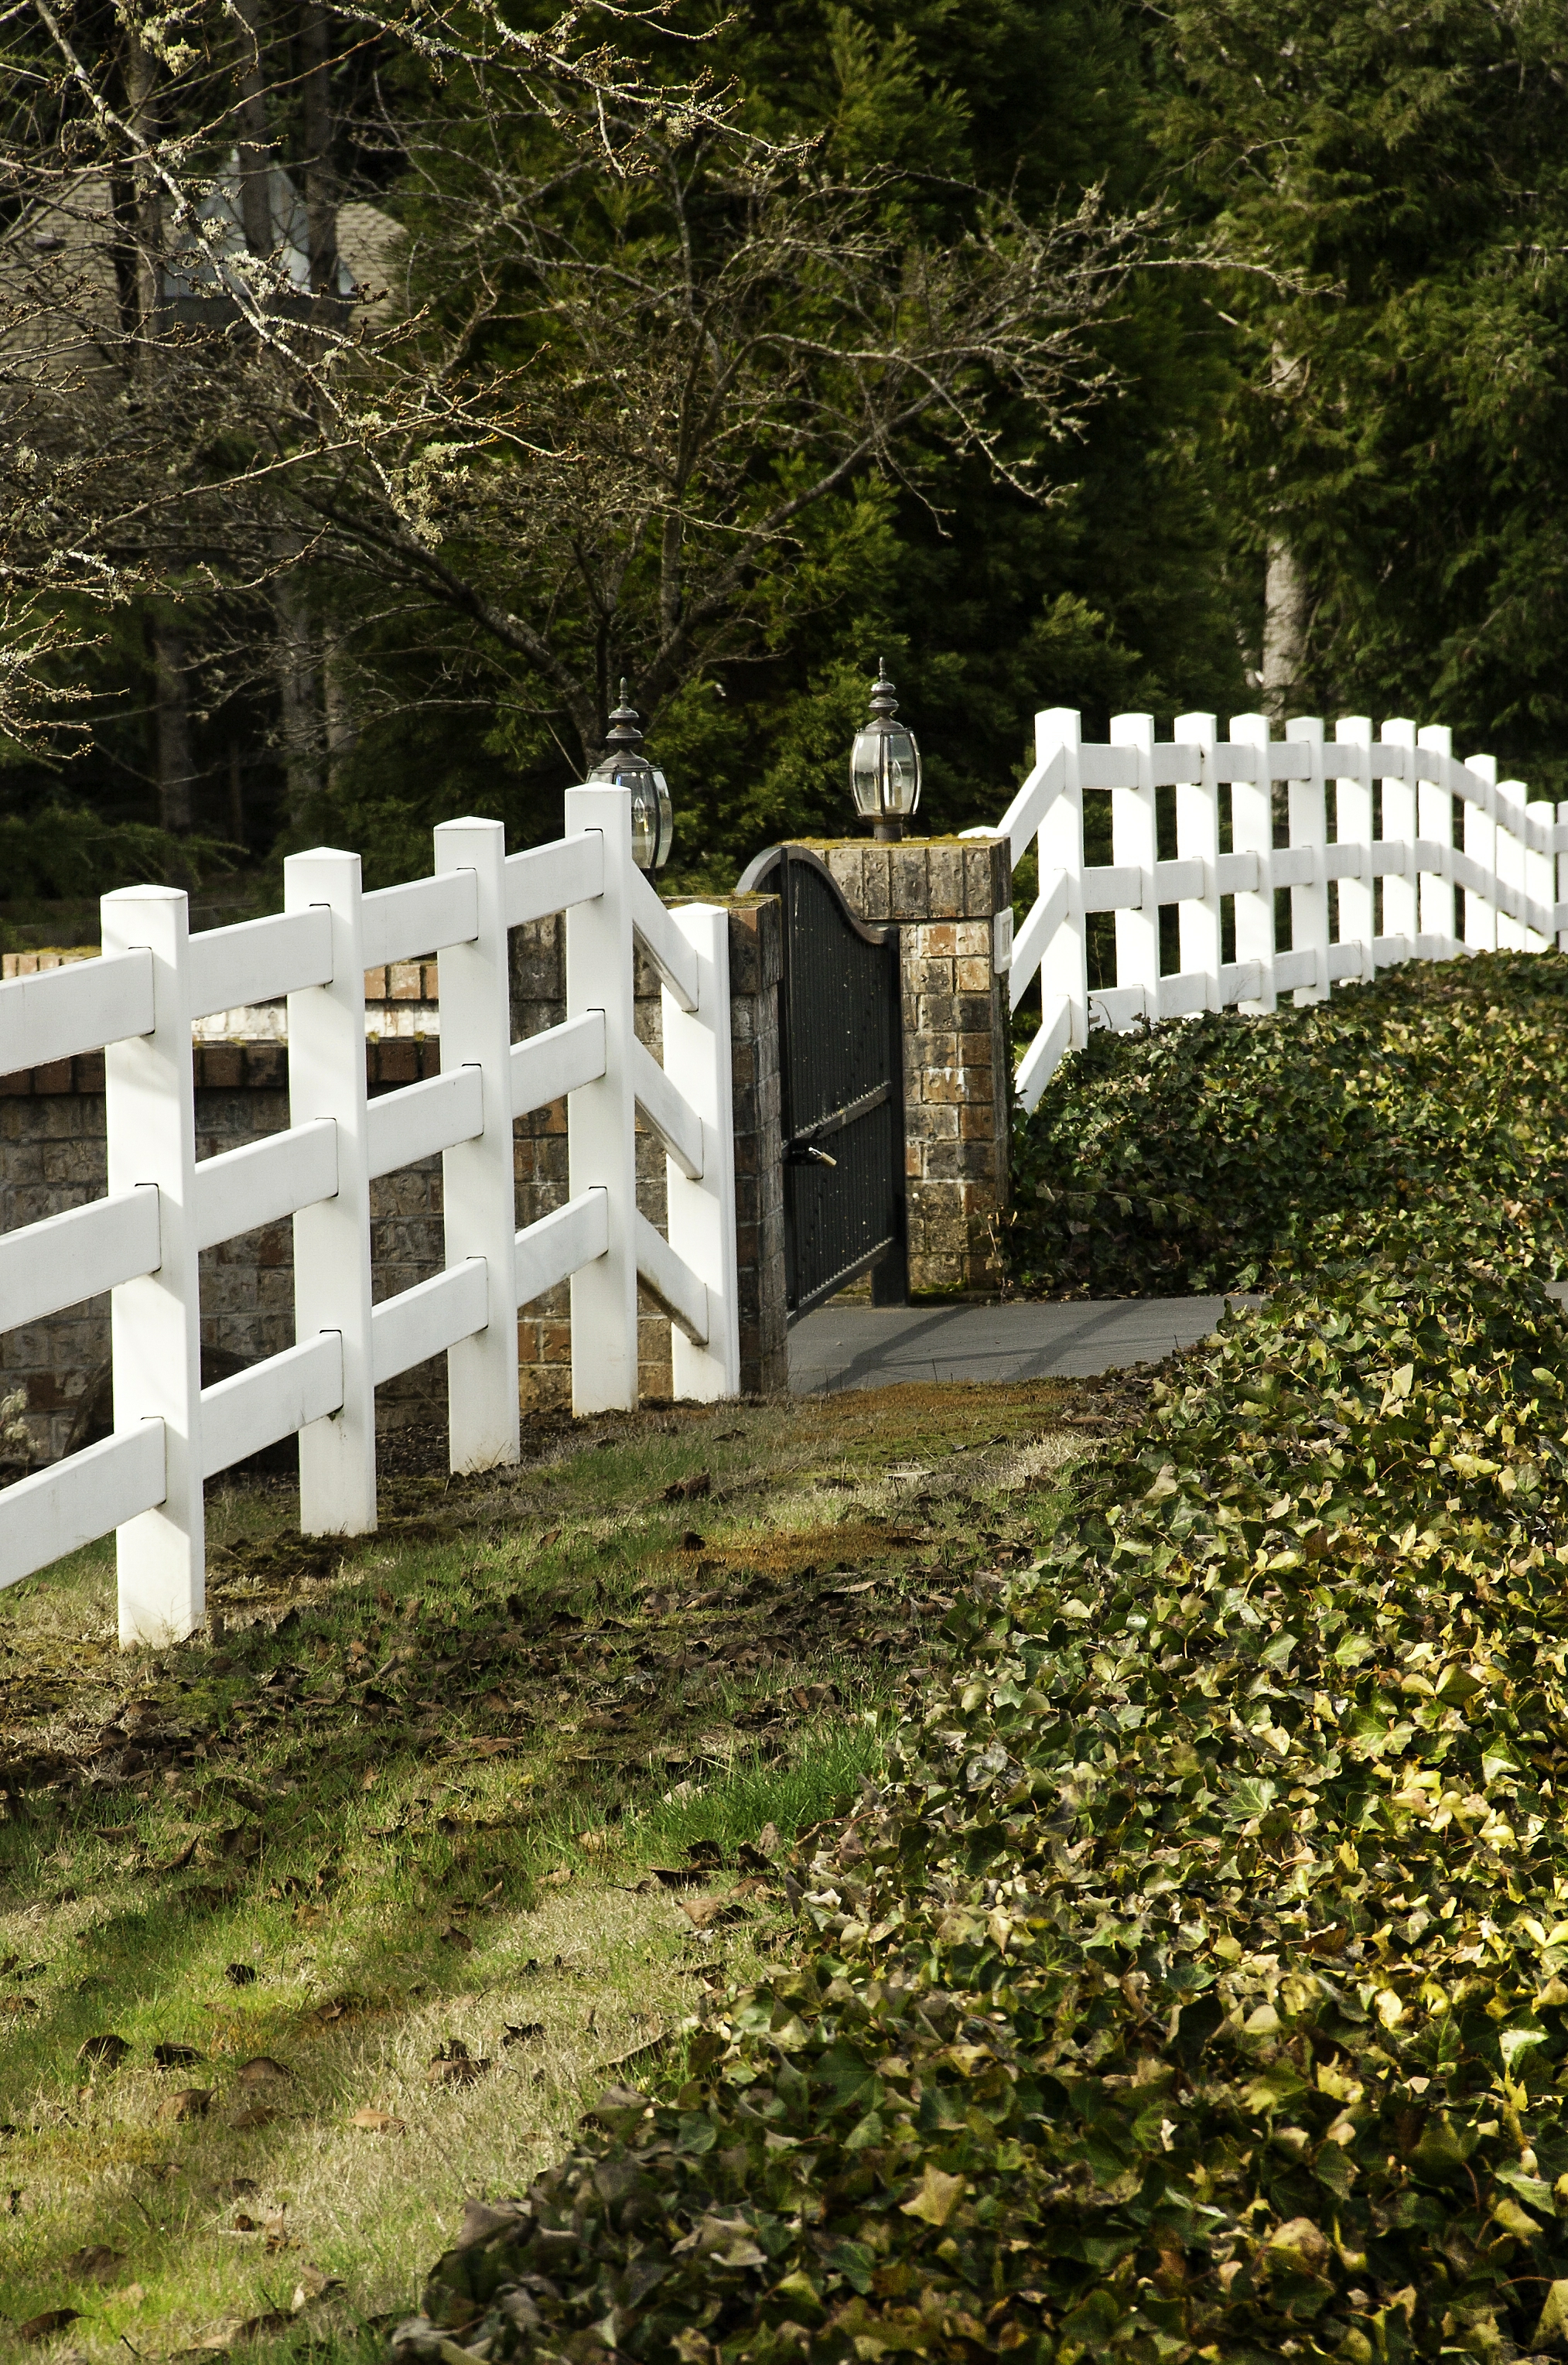
fence, lawn, home, wall, neighborhood, green, cottage, ivy, autumn, backyard, cemetery, garden, gate, picket fence, whitefence, shrub, estate, woodland, yard, picketfence, rural area, outdoor structure, home fencing